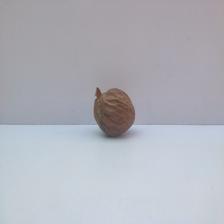
Size: Spoiled